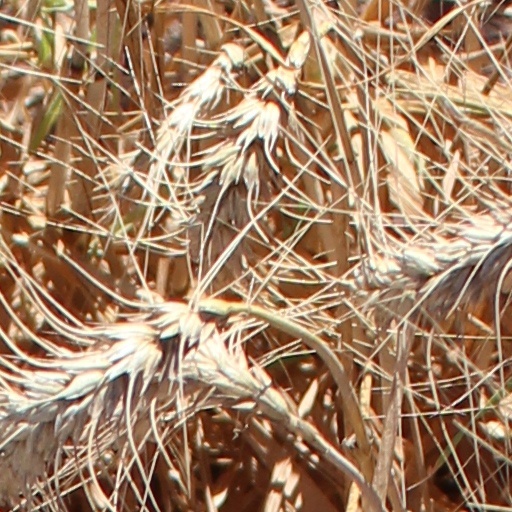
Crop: wheat